Sutton, London

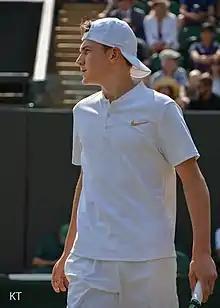
Jack Draper

Sutton came within the area of the Metropolitan Police District in 1840. The parish of Sutton adopted the Local Government Act 1858 in 1882 and a local board was formed to govern the area. The Local Government Act 1894 reformed it as Sutton Urban District.